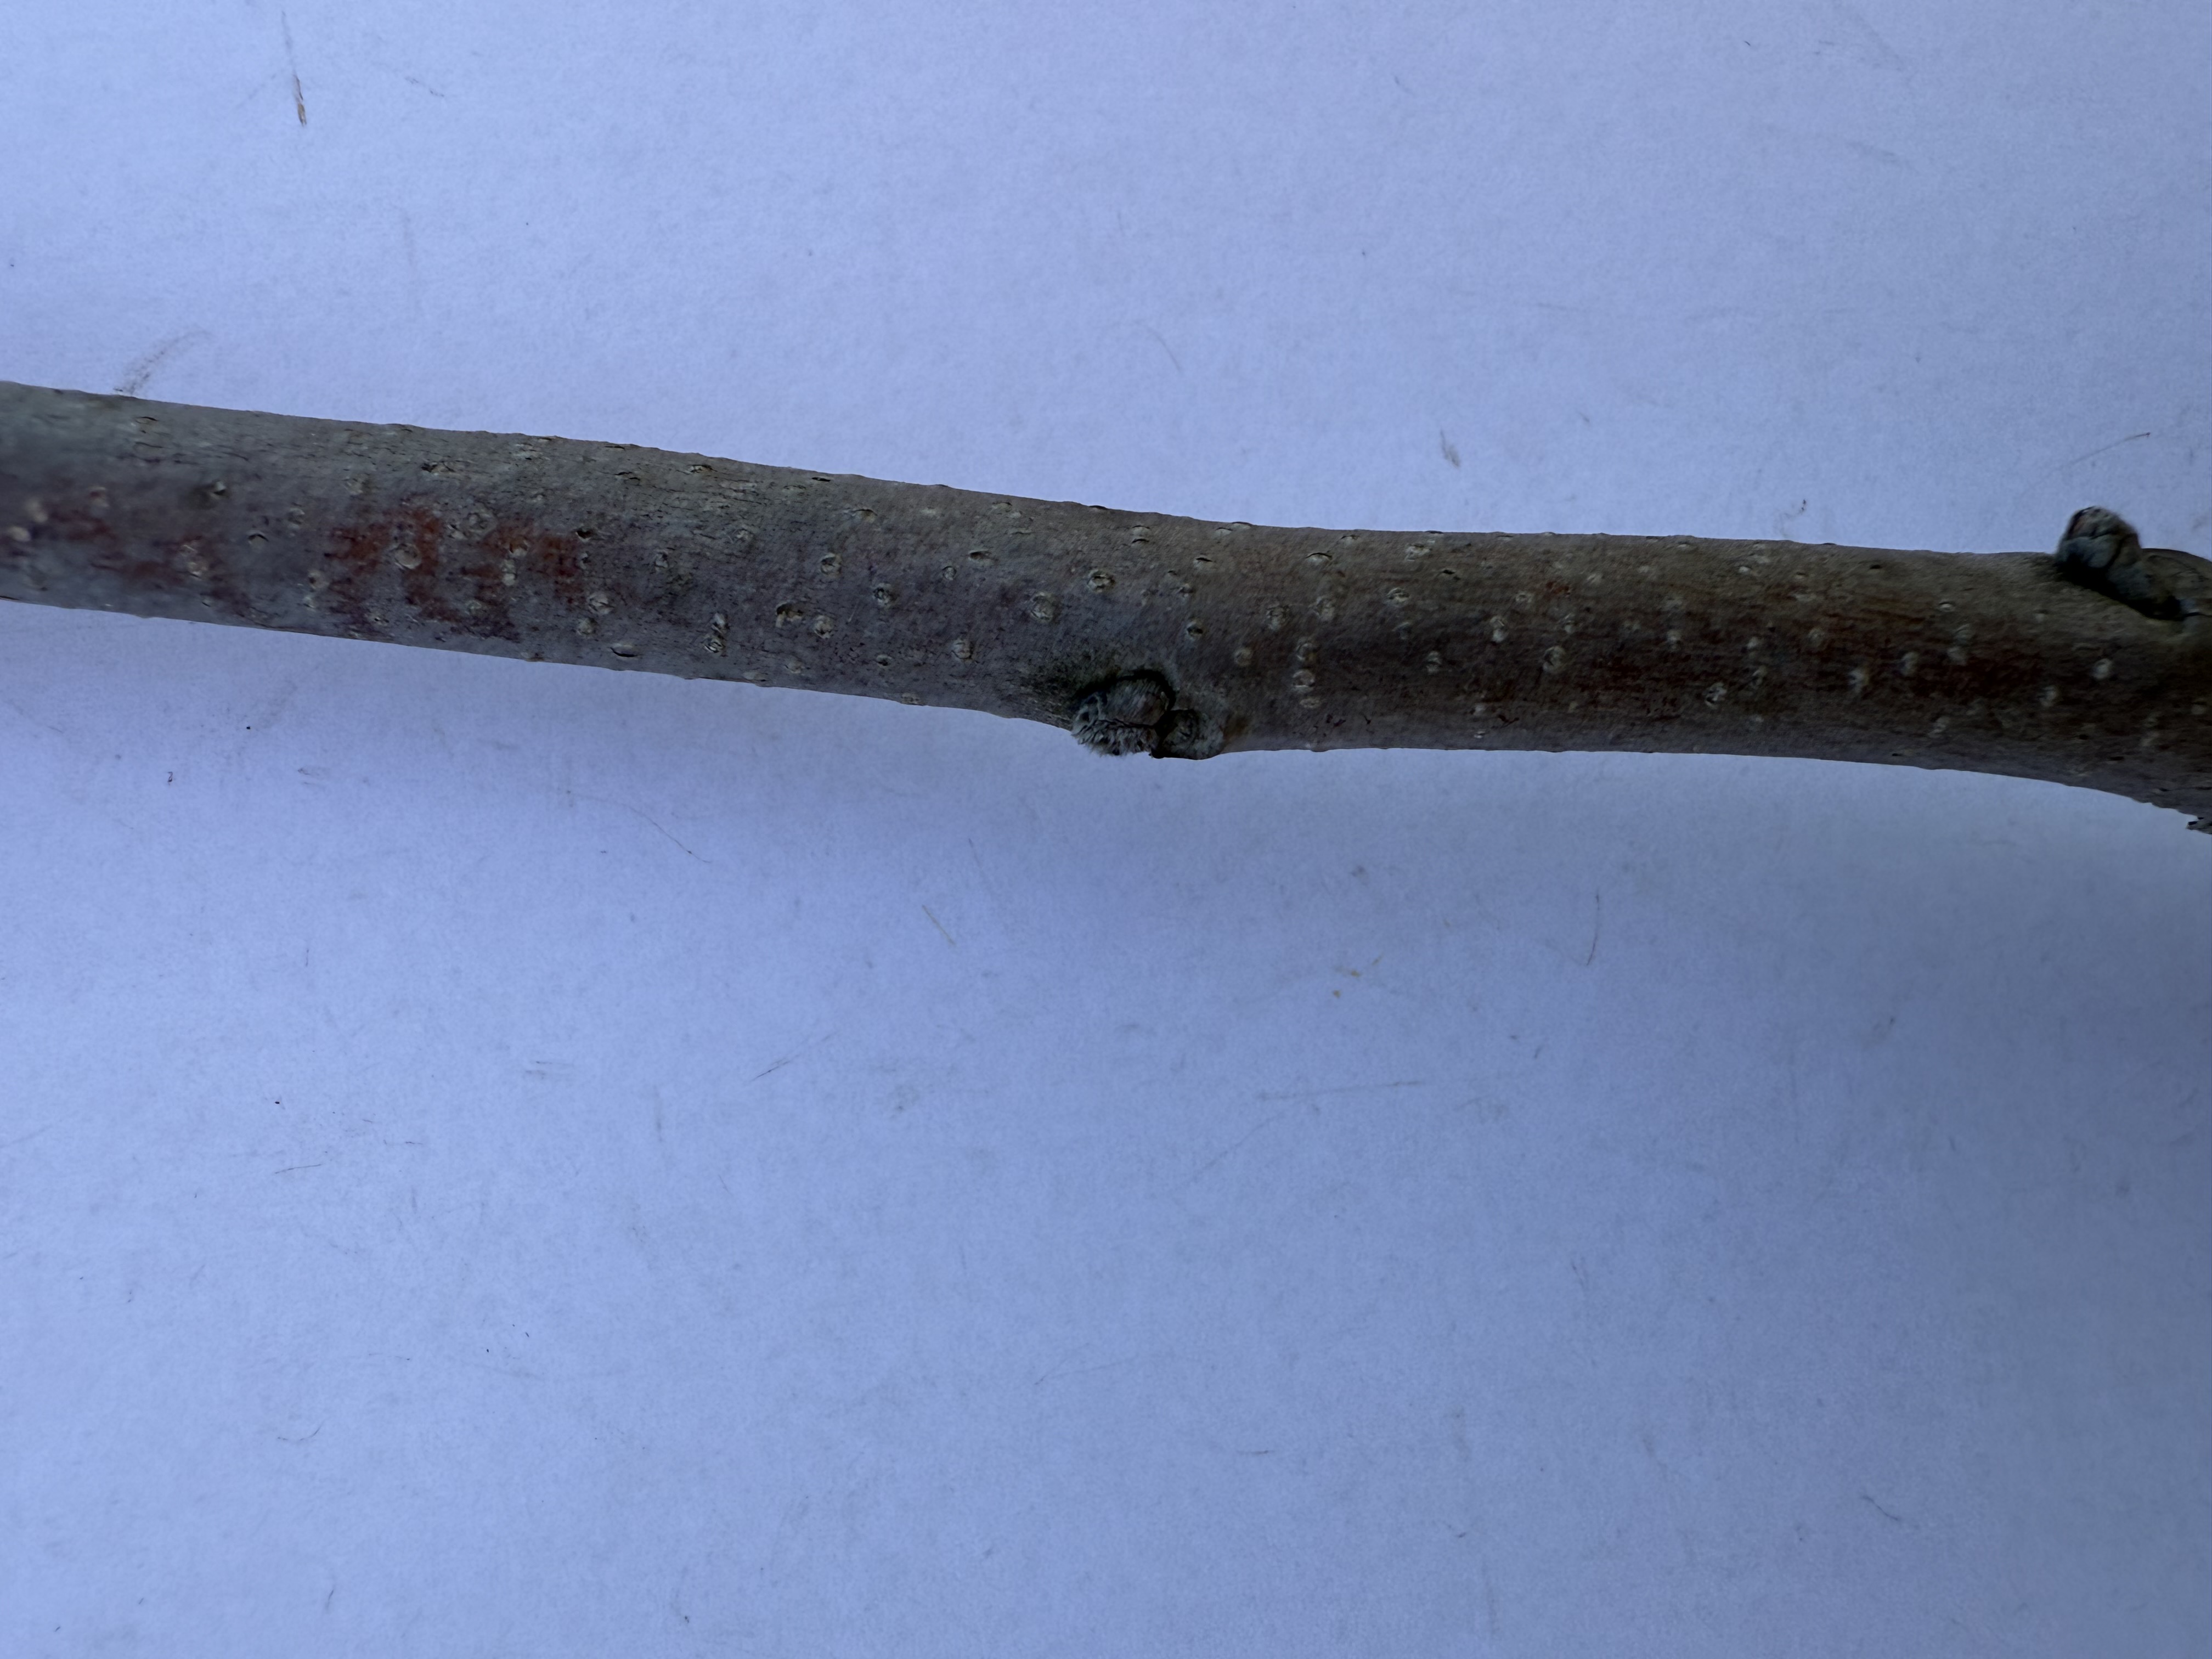
Variety: Hachiya Persimmon